Nathan Lee Chasing His Horse

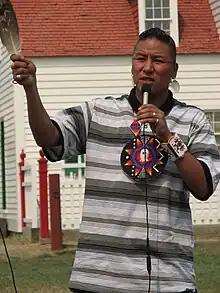
Chasing Horse in 2007

Nathan Lee Chasing His Horse (born April 28, 1976), also known as Nathan Chasing Horse and Nathan Chases His Horse, is a Sicangu Lakota actor. Born on the Rosebud Indian Reservation and enrolled in the tribe, he has spent most of his adult life in California. As of 2023, he had resided for 10 years in Las Vegas, Nevada.